ESET Technical School of Engineering

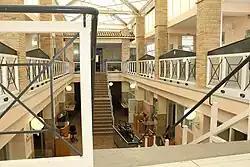
ESET Technical School of Engineering

Students participate on Solar Decathlon for many years. The U.S. Department of Energy Solar Decathlon is an international competition that challenges 20 collegiate teams to design, build, and operate the most attractive, effective, and energy-efficient solar-powered house. The competition is presented by the U.S. Department of Energy and organized by the National Renewable Energy Laboratory (NREL). There is also a Solar Decathlon Europe, which was established by a 2007 agreement between the United States and Spain. Students participate on Eco-marathon, too. The Eco-Marathon is an annual competition sponsored by Shell, in which participants build special vehicles to achieve the highest possible fuel efficiency.